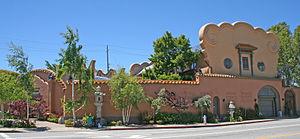
L'architecture aux États-Unis est diverse selon les périodes et les régions et s'est construite dans un premier temps grâce aux apports extérieurs, essentiellement européens, avant de connaitre une forte modernisation et d'influencer le monde entier au XXᵉ siècle, dont l'Europe en retour. Cette architecture est marquée par l'éclectisme, car elle puise ses sources principalement dans les différents styles historiques de l'architecture européenne, mais aussi par un gigantisme nouveau, symbole de la puissance économique atteinte par le pays, ainsi que par une certaine avance technologique relativement à son époque.
Ceci est la liste des lieux historiques inscrits sur le registre national dans le comté de Monterey en Californie.